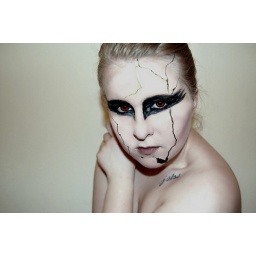
&lt;i&gt;the only person standing in your way is you.&lt;/i&gt; Inspired by one of the posters for Black Swan